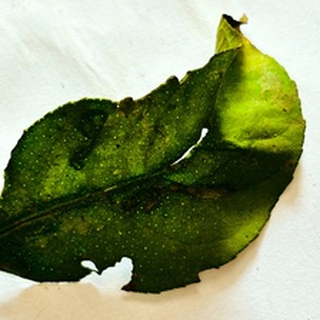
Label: lemon_deficiency